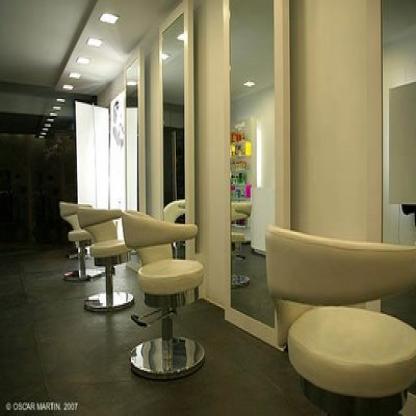
Scene: Indoor